List of rail accidents (before 1880)

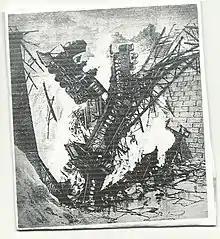
Ashtabula Bridge collapse

9 August – "Ireland" – A bridge collapses under a passenger train at Bray, County Wicklow. Four people are killed and twelve are injured.